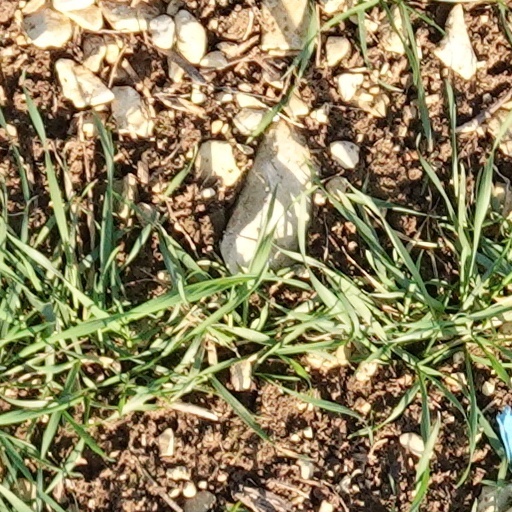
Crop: wheat